Vital Signs (novel)

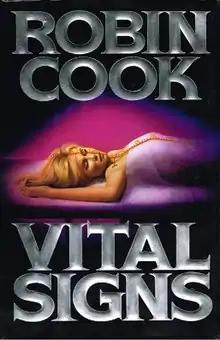
First edition (US)

Vital Signs is a novel by Robin Cook. Like most of Cook's other work, it is a medical thriller. It's about a successful epidemiologist and married woman Marissa Blumenthal. When she discovers that she cannot conceive, her obsession with getting pregnant leads her to investigate the fertility market.